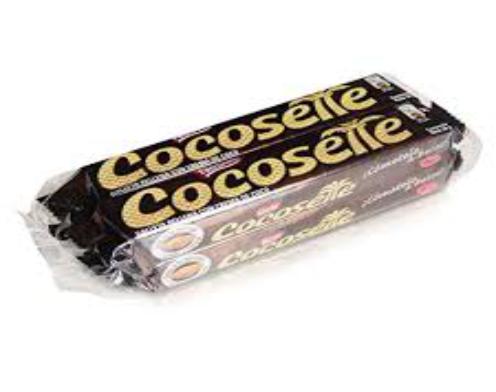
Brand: Cocosette
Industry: Food